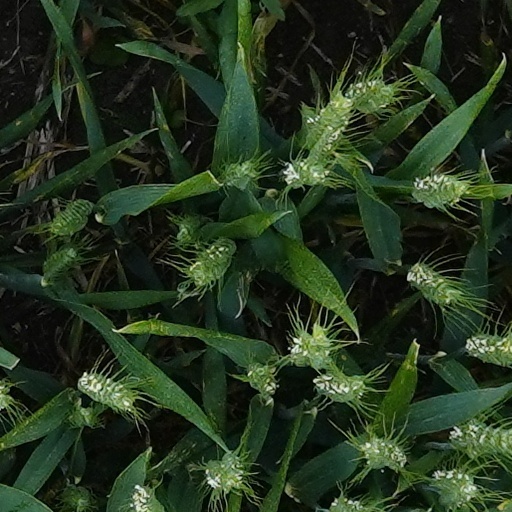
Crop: wheat